SIG Strasbourg

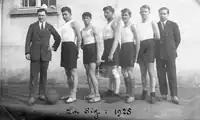
SIG Strasbourg team in 1928

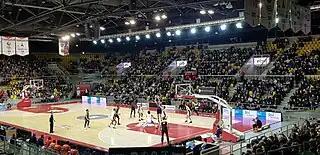
SIG Strasbourg home game against Gravelines in February 2022

The club was founded in 1929, and reached the top-tier of French basketball for the first time in 1938.